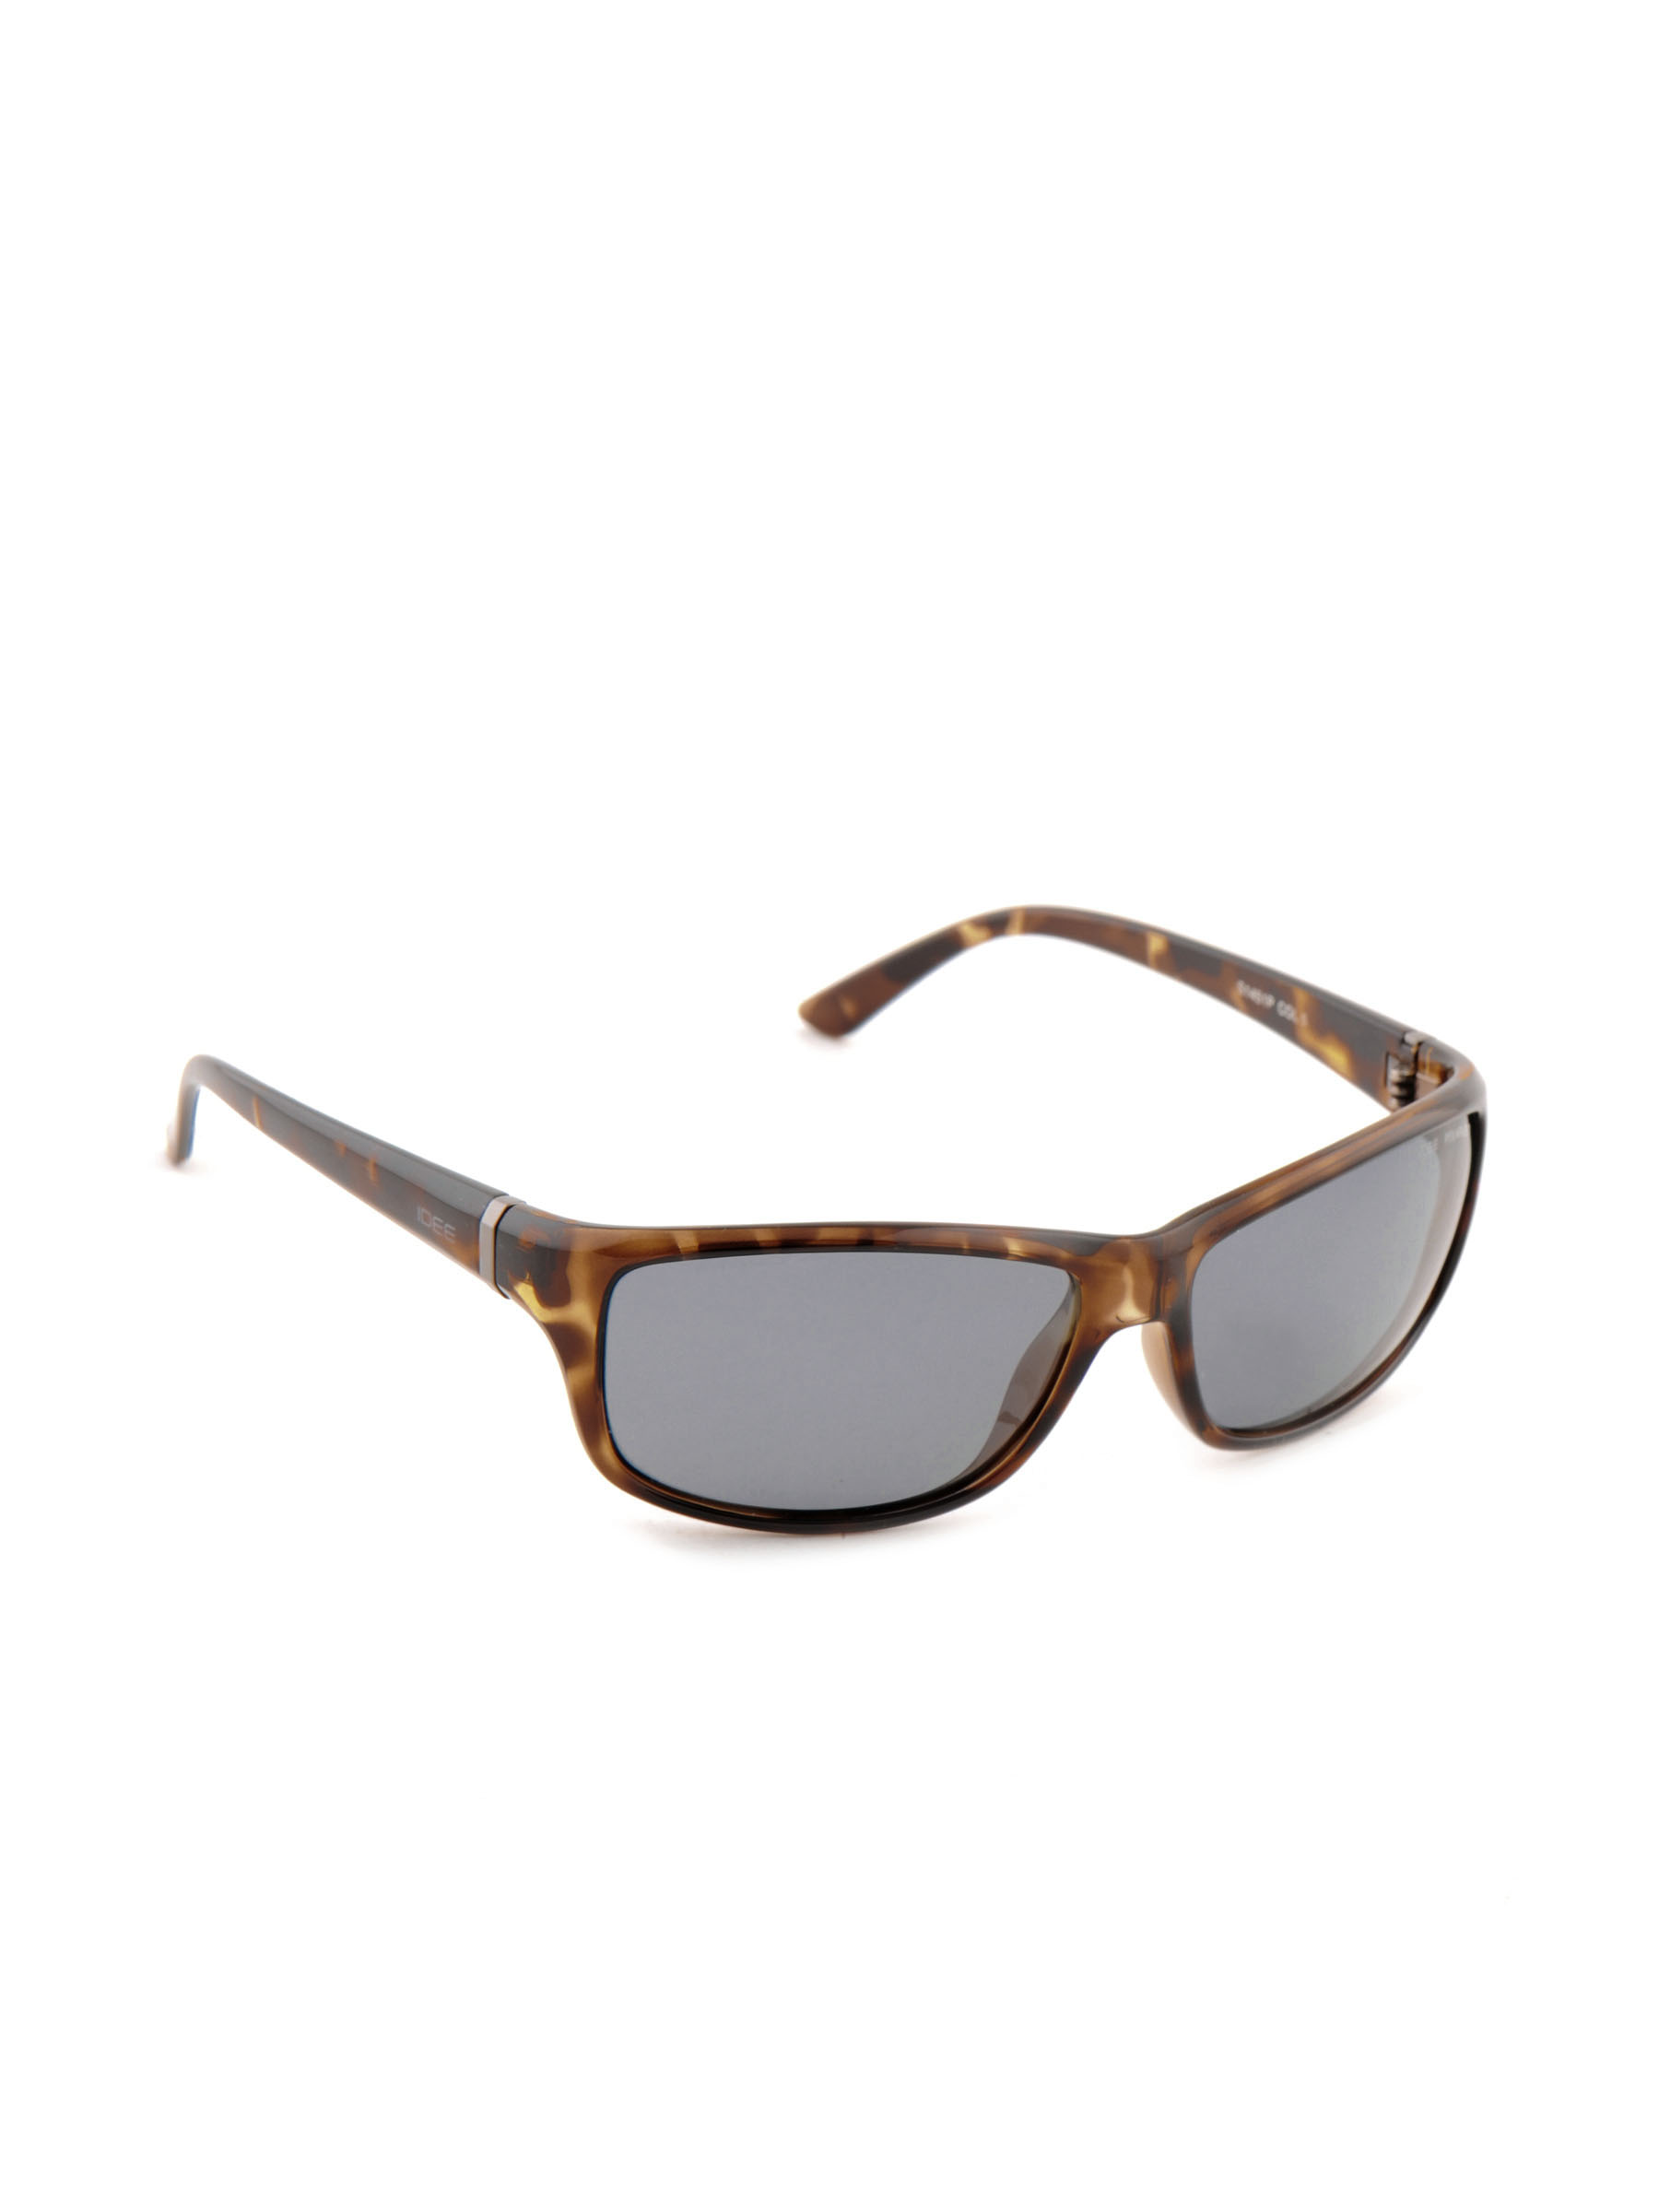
Idee Men Funky Eyewear Brown Sunglasses
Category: Accessories / Eyewear / Sunglasses
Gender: Men
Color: Brown
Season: Winter 2016
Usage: Casual